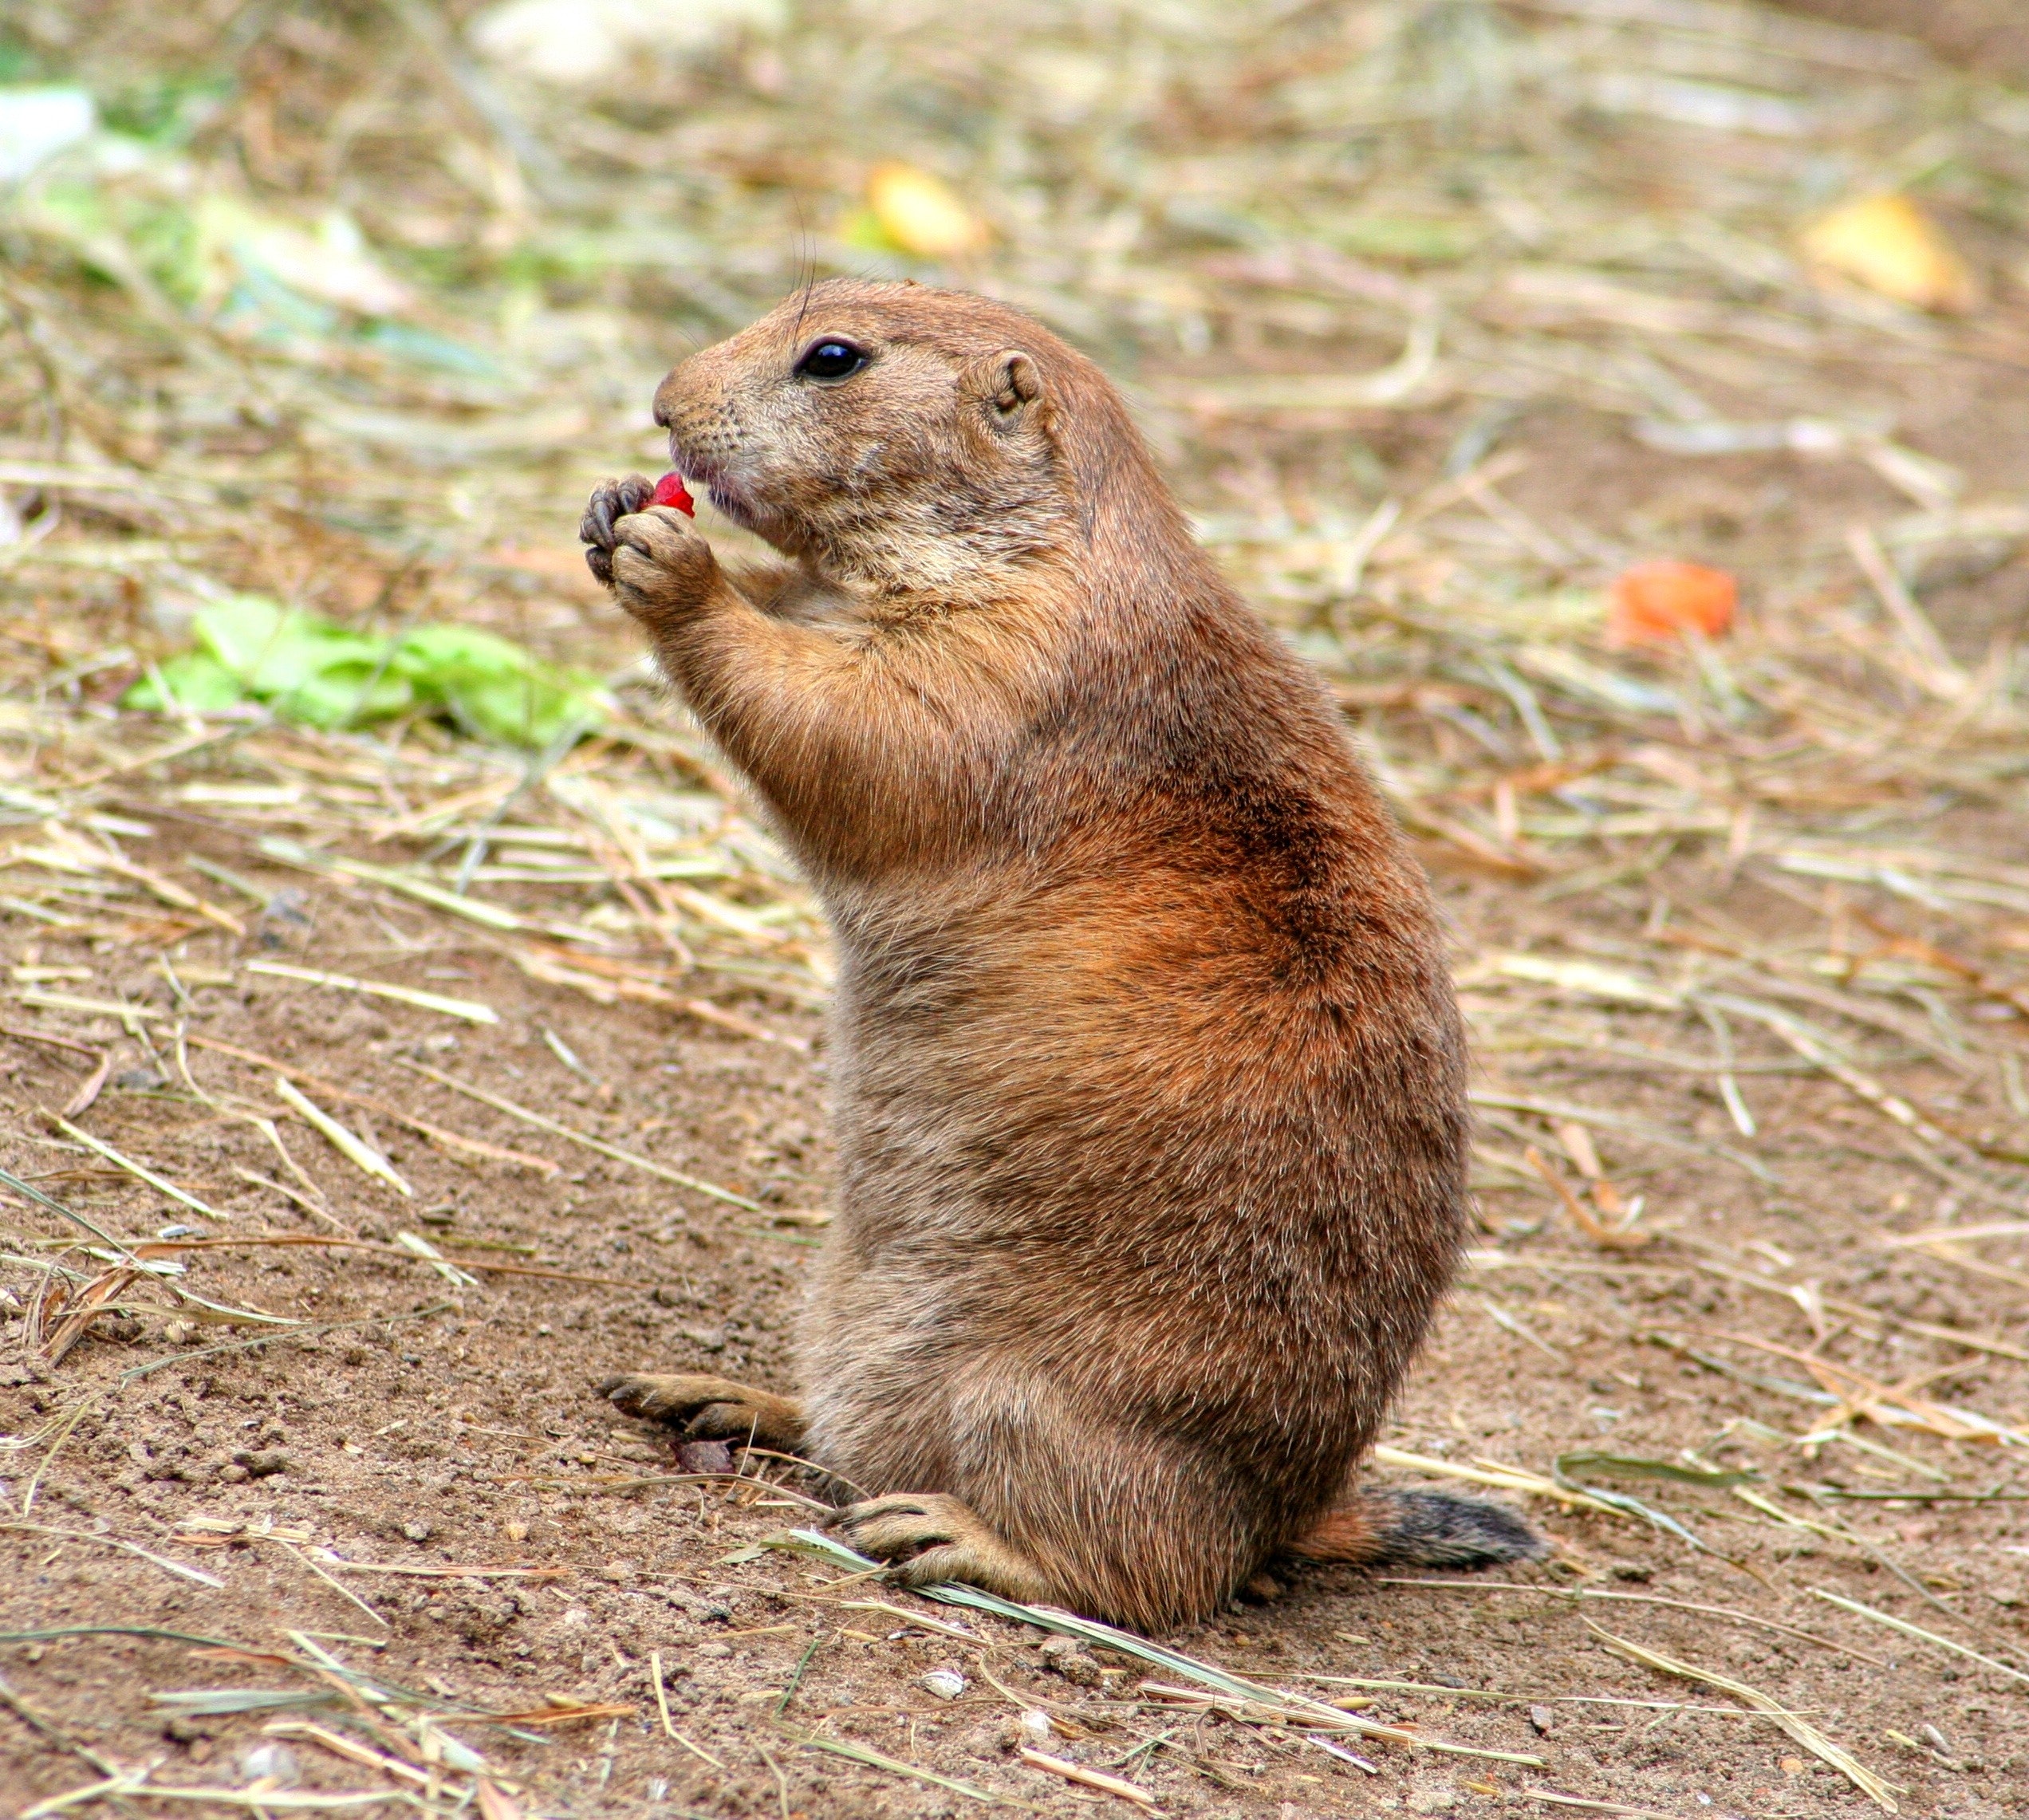
mammal, vertebrate, prairie dog, gopher, groundhog, Groundhog day, Arizona Black tailed Prairie Dog, beaver, terrestrial animal, rodent, whiskers, snout, squirrel, marmot, wildlife, adaptation, prairie, fawn, tail